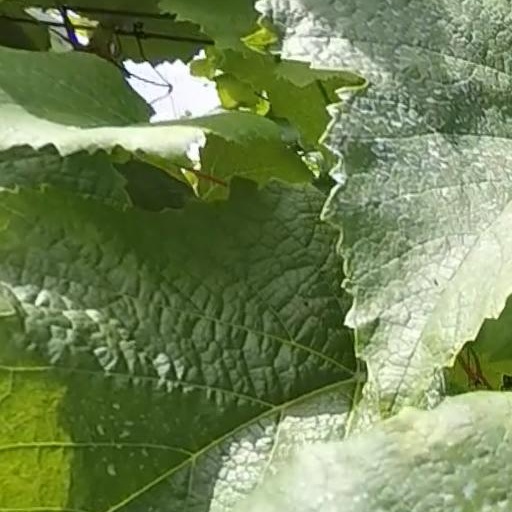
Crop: grape